A Case for Solomon

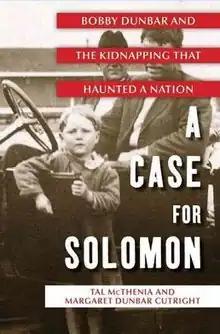
First edition

A Case for Solomon is a 2012 non-fiction book chronicling the 1912 disappearance of Bobby Dunbar, aged four, in Opelousas, Louisiana, and his apparent return. The book was authored by Tal McThenia and Margaret Dunbar Cutright, the granddaughter of Bobby Dunbar.